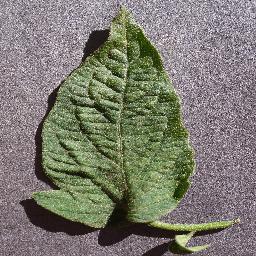
Label: Tomato___healthy